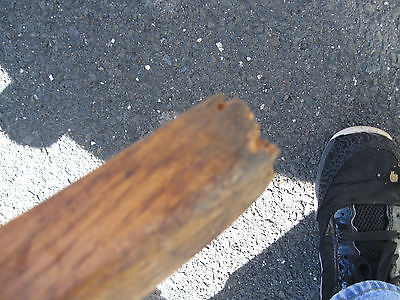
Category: chair